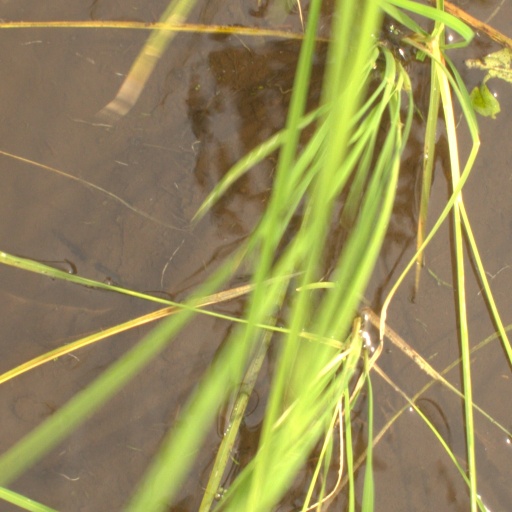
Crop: rice